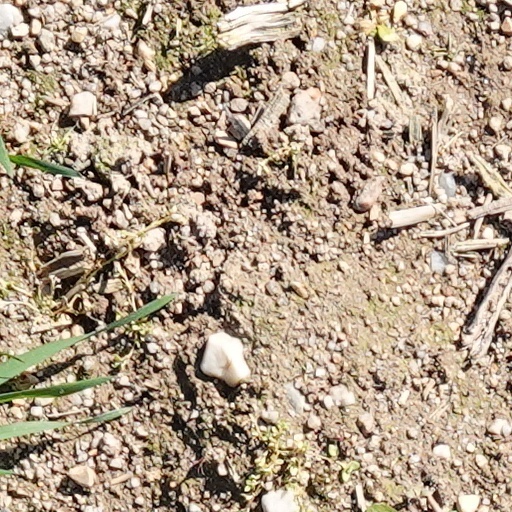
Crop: wheat